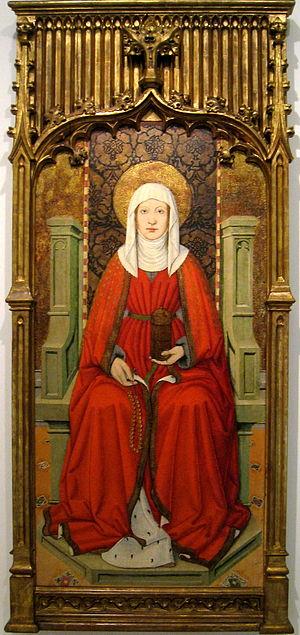
Jaume Huguet, né à Valls vers 1415 et mort à Barcelone en 1492, était un peintre catalan. D'après Salvador Sampere i Miquel, spécialiste de la peinture catalane au début du XXᵉ siècle, « les influences flamandes se fondent chez lui dans la technique de la vieille école catalane », ce qui fait de Jaume Huguet le représentant d'une « tendance traditionnelle » de la peinture catalane au milieu du XVᵉ siècle, par opposition à Lluís Dalmau, plus marqué par l'influence flamande, et en particulier Jan van Eyck.